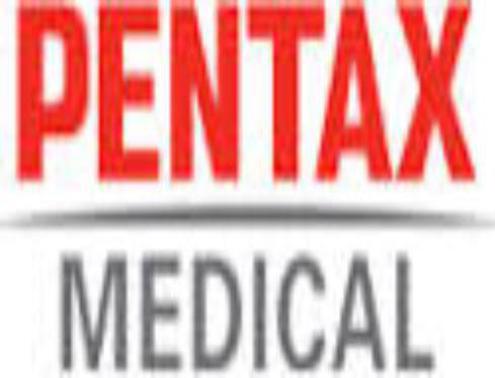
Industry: Electronic